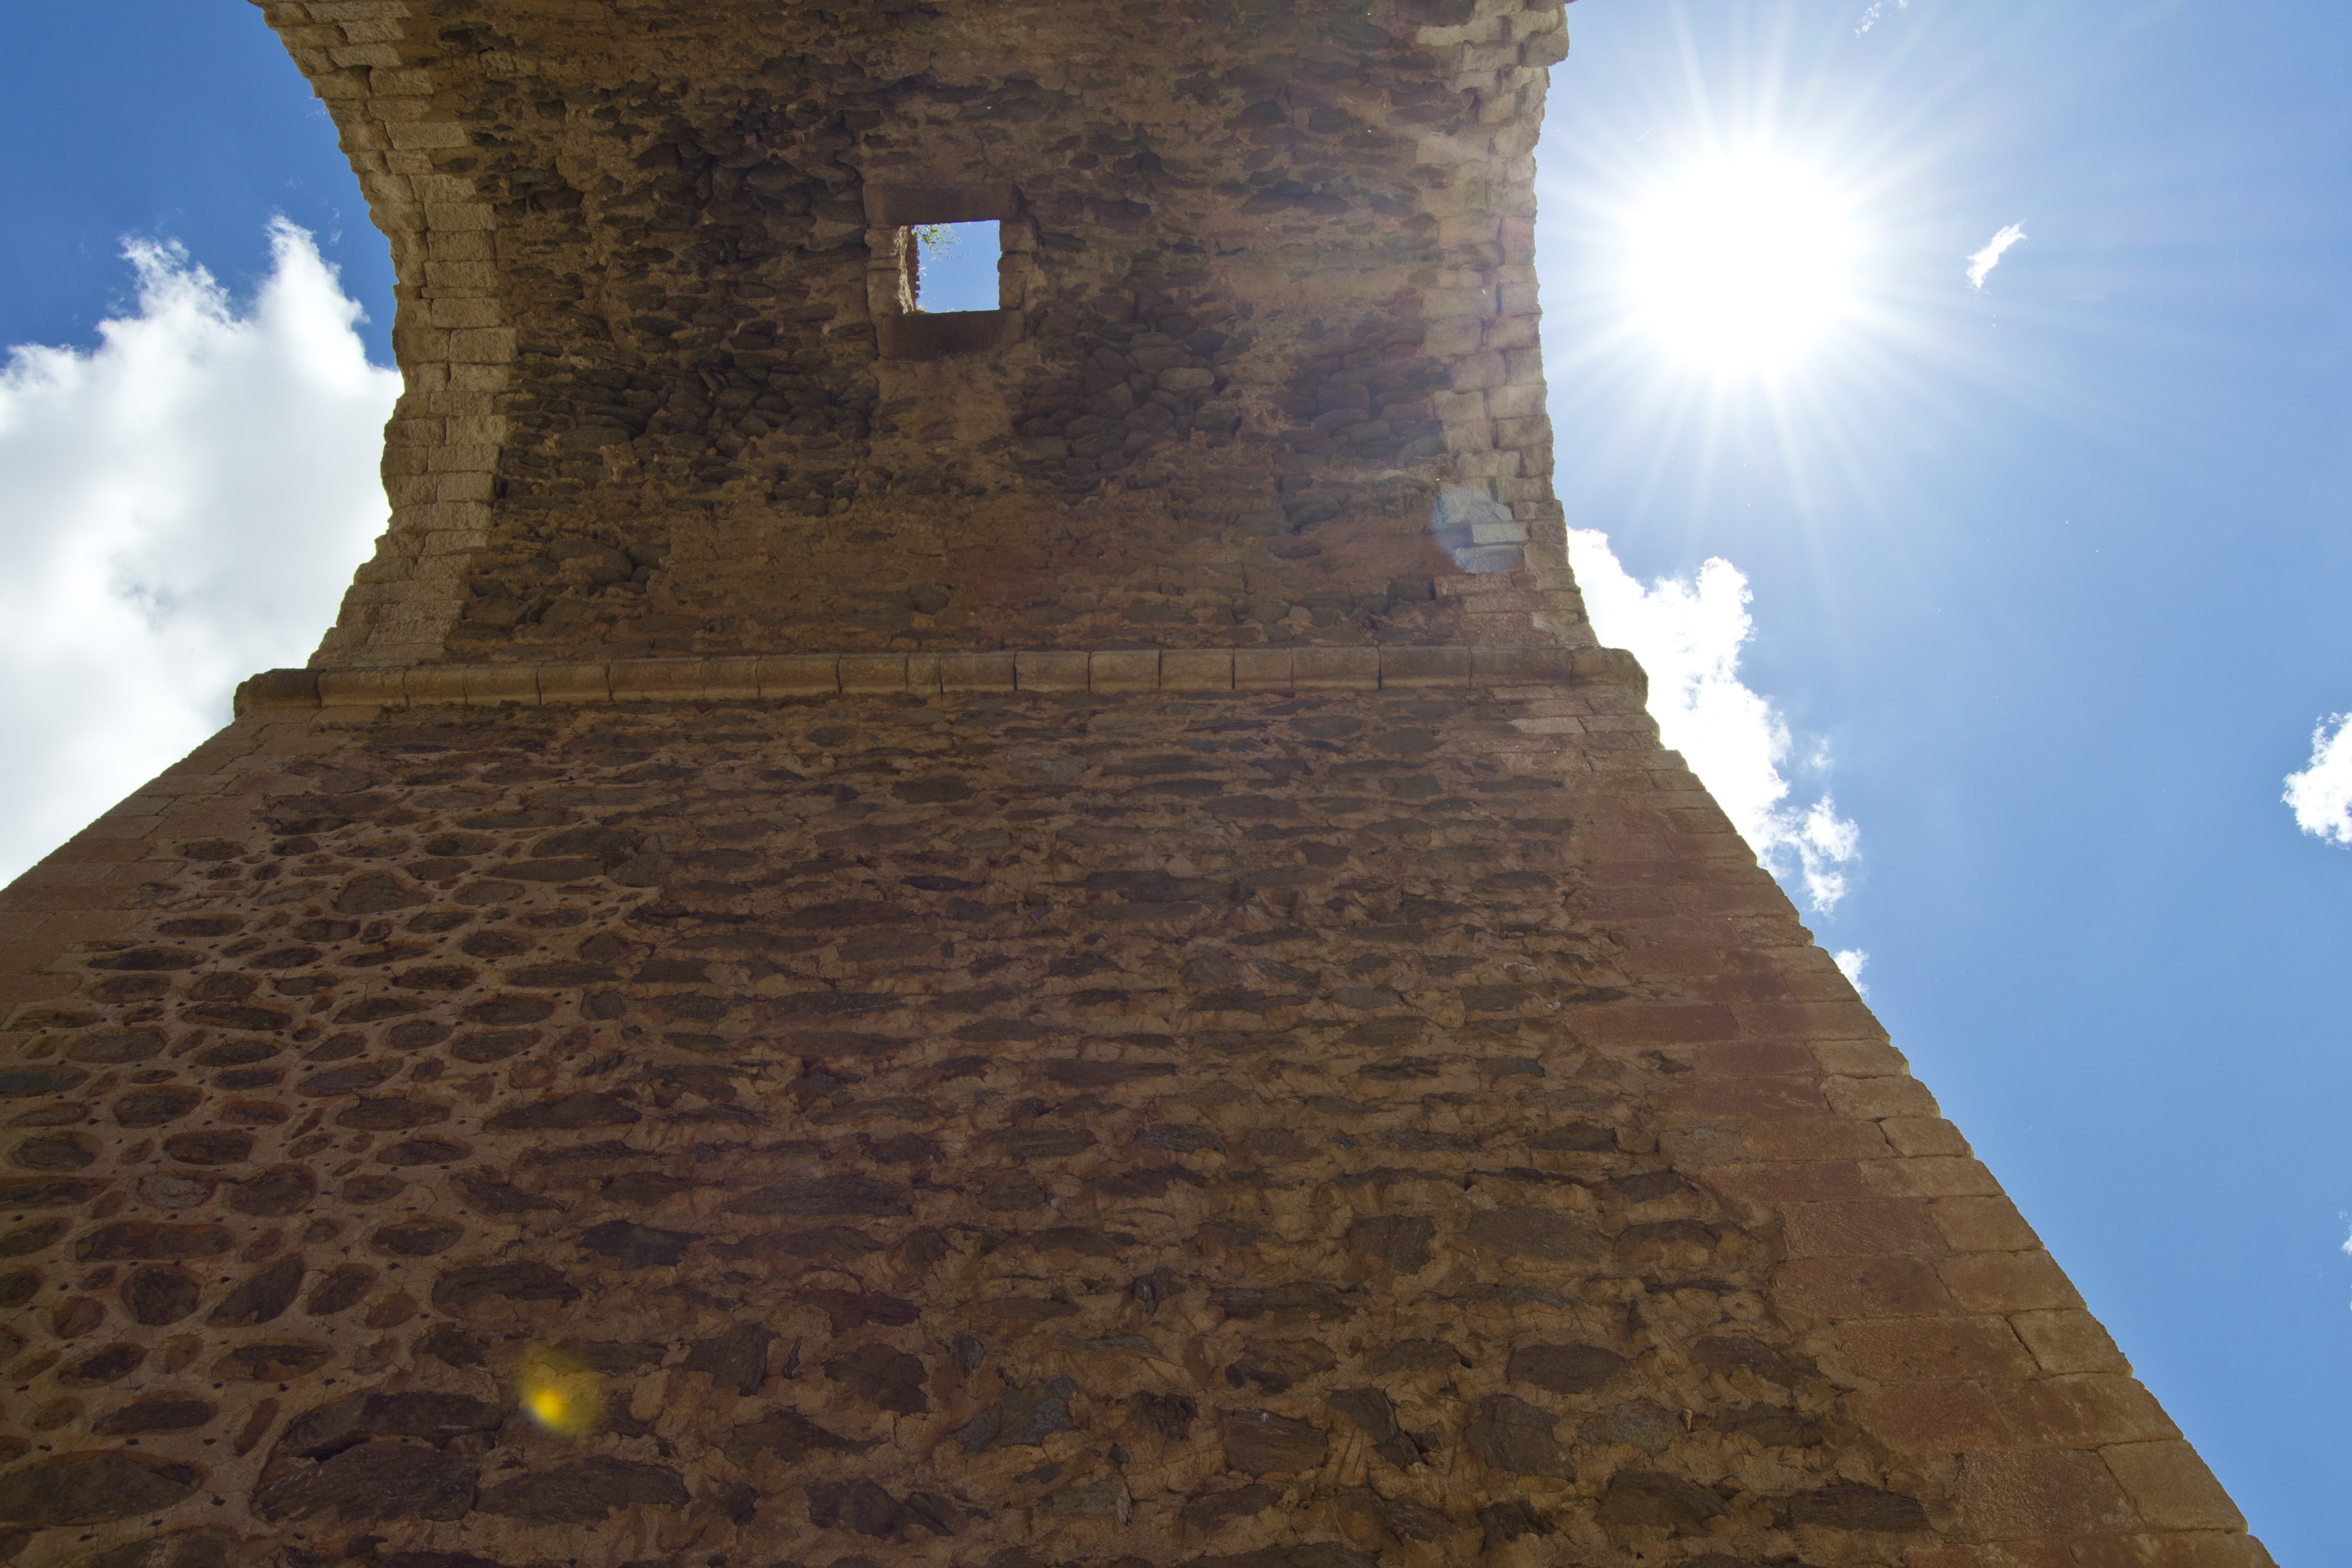
sky, sunlight, monument, arch, tower, landmark, medieval architecture, temple, backlight, arc, ancient history